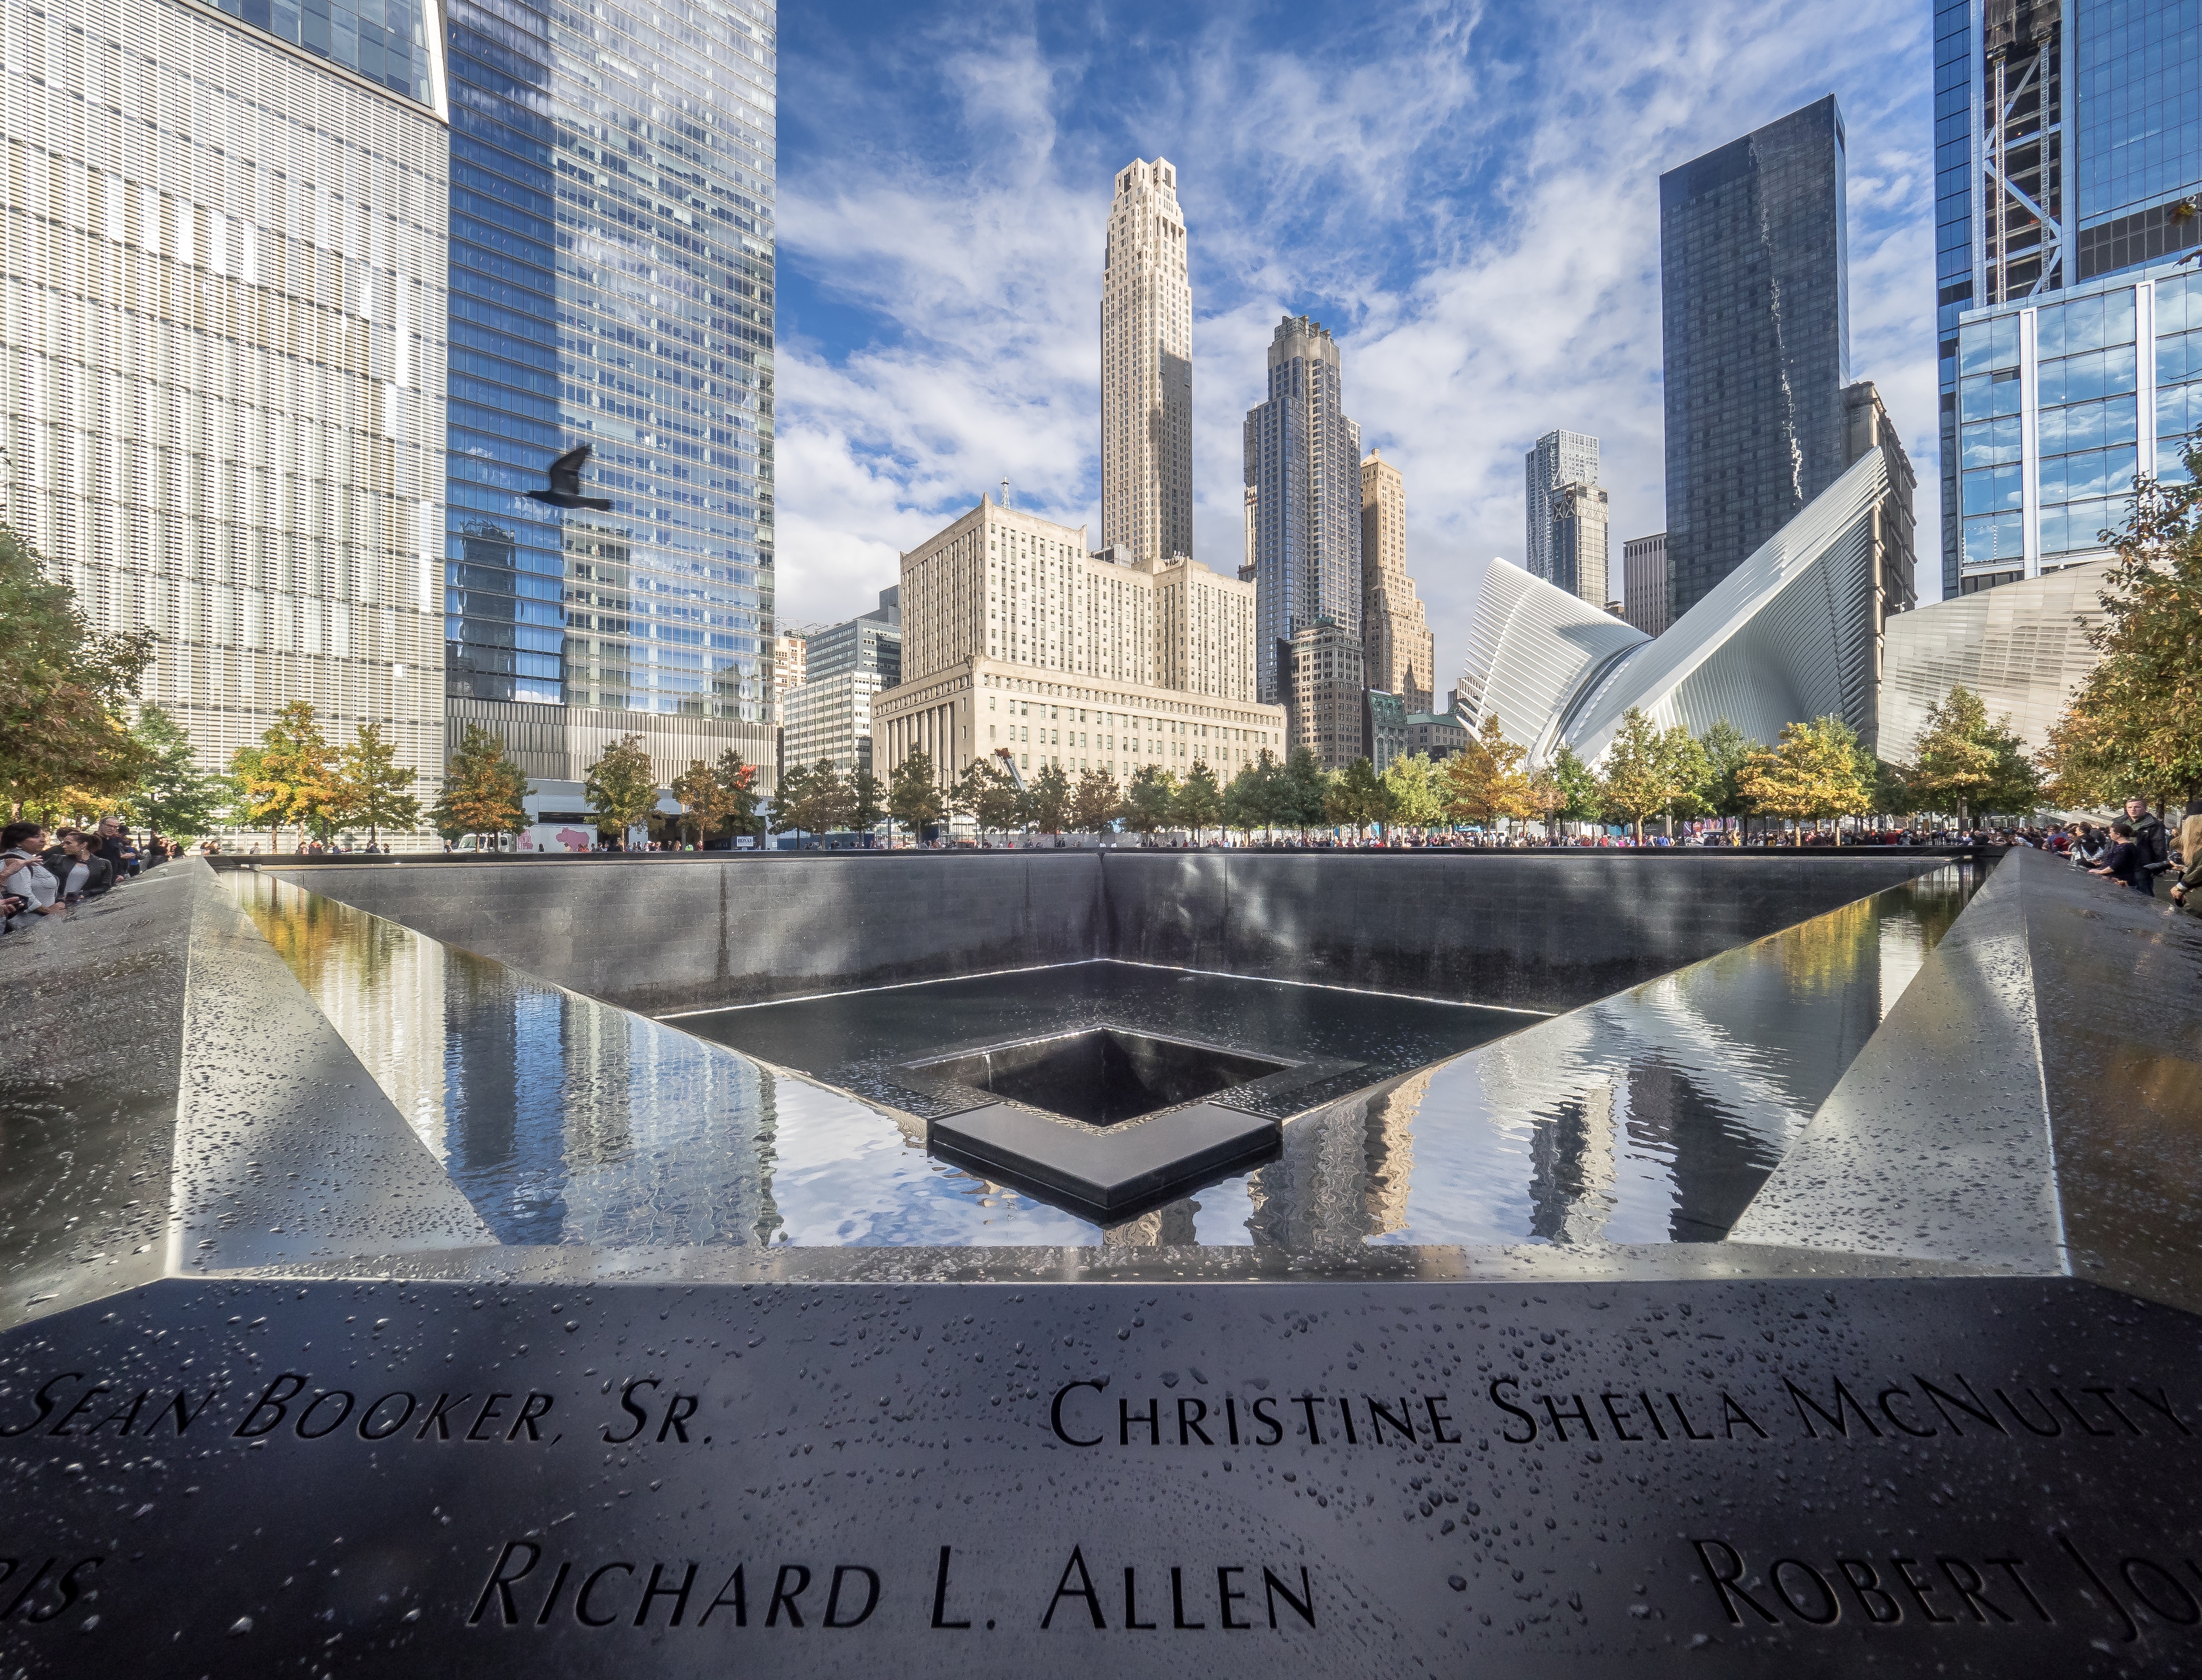
architecture, skyline, city, skyscraper, cityscape, downtown, reflection, landmark, memorial, fountain, water feature, urban area, human settlement